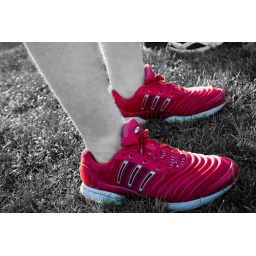
my famous track shoes that will light up any field **this photo was taken by Jake Bellucci